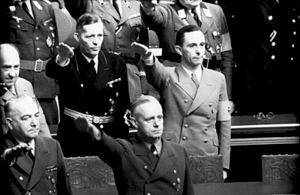
Le salut fasciste est un salut exécuté par le bras et la main droite tendus, qui serait semblable au salut romain. Signe de ralliement du fascisme italien, il fut ensuite adopté par le Parti national-socialiste des travailleurs allemands d'Adolf Hitler, ce qui lui vaut d'être désormais fortement associé au nazisme. Il est, par conséquent, souvent désigné sous les noms restrictifs de salut nazi ou salut hitlérien. En Allemagne, l'usage du salut était fréquemment accompagné de la formule « Heil Hitler ». Le salut connaissait également, en Allemagne, une variante exécutée avec le bras replié et non tendu, d'ailleurs habituellement pratiquée par Hitler lui-même.
La Genèse des Daleks est le soixante-dix-huitième épisode de la première série de la série télévisée britannique de science-fiction Doctor Who. Originellement diffusé en six parties, du 8 mars au 12 avril 1975, il poursuit un arc narratif ayant commencé dans l'épisode Robot et se finissant dans Terror of the Zygons.
Konstantin von Neurath est un diplomate et homme politique allemand membre du parti nazi, né le 2 février 1873 à Vaihingen-sur-l'Enz où il est mort le 14 août 1956.